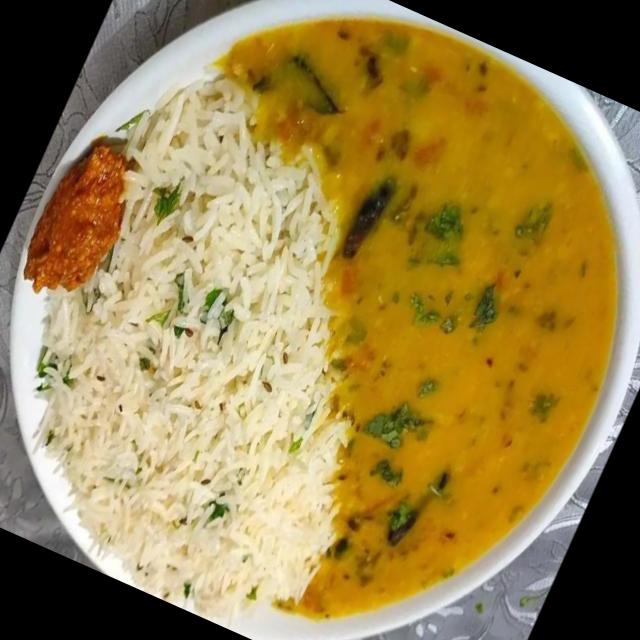
Dish: dal_makhani